Vakhtang I

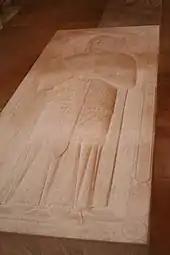
Grave of Vakhtang I at Svetitskhoveli Cathedral.

Vakhtang entered a pantheon of Georgian historical heroes already in the Middle Ages. A royal oriflamme of the Georgian Bagratids was known as "Gorgasliani", i.e., "of Gorgasali". It is sometimes supposed to be the earliest model of the current Georgian national flag.